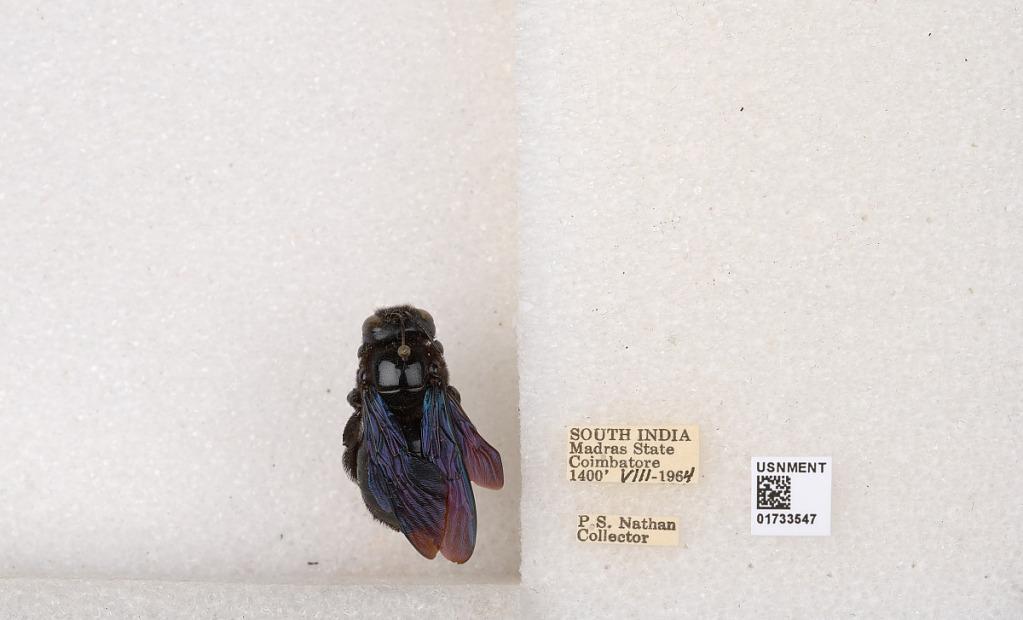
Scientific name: Xylocopa (Ctenoxylocopa) fenestrata (Fabricius)
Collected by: P. Nathan
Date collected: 1964-8-1
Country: India
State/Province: Tamil Nadu
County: Coimbatore
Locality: Coimbatore